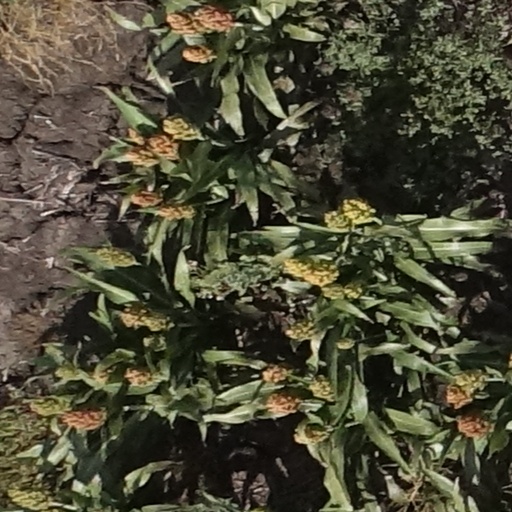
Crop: sorghum